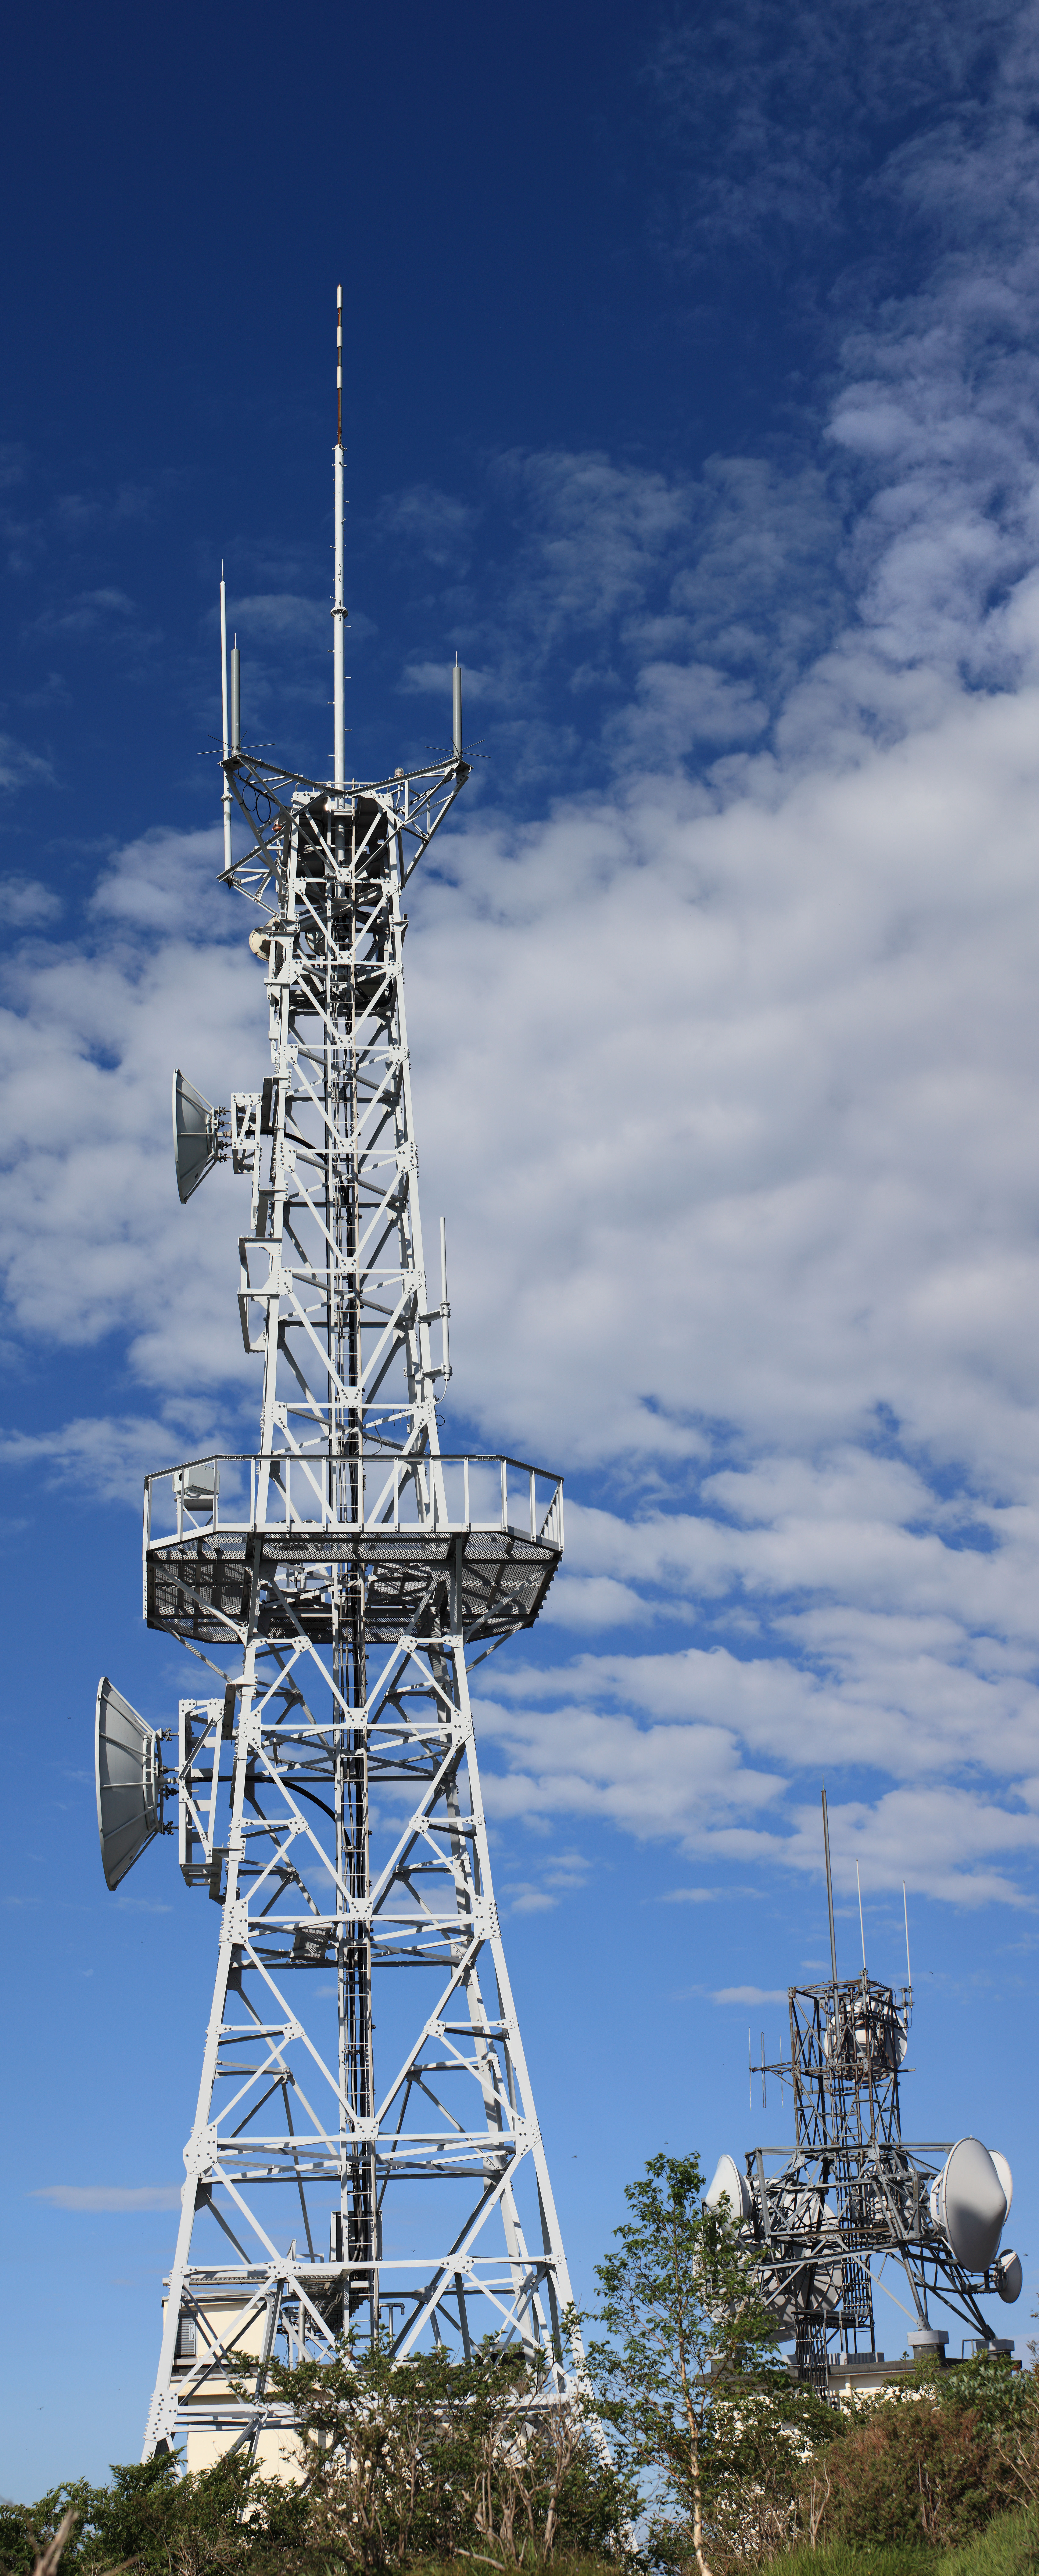
tree, cloud, sky, daytime, antenna, high, tower, landmark, electricity, energy, cool image, mountains, 5d, hires, i, markii, hi, res, resolution, gunma, maebashi, akagiyama, jizohdake, transmission tower, meteorological phenomenon, electrical supply, public utility, telecommunications engineering, transmitter station, television transmitter